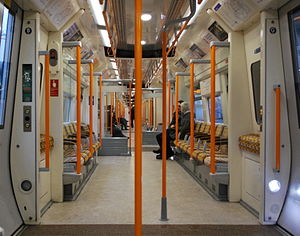
London Overground / Rullende materiel
Interiøret af et litra 378 med den langsgående "metroagtige" sædeopstilling.
London Overground er et netværk af forstadstog i Storbritannien, der betjener store dele af London og Hertfordshire. Det har været opereret af London Overground Rail Operations siden 2007, som en del af National Rails netværk og under Transport for London's franchisekontrol og markedsføring. Det består af fem baner: East London Line, Gospel Oak to Barking Line, North London Line, West London Line og Watford DC Line. Fra ultimo 2012 inkluderes en sjette bane, South London Line, i Overground-systemet.